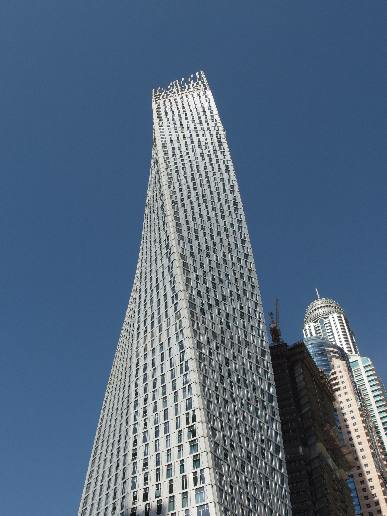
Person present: No